Edythe Broad

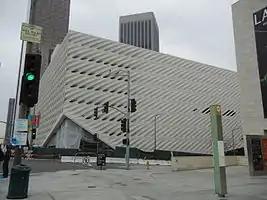
The Broad museum under construction, 2015

Broad was involved in selecting Elizabeth Diller to be the architect for The Broad, the art museum that opened in 2015, via an architectural competition.